Nimrod Kamer

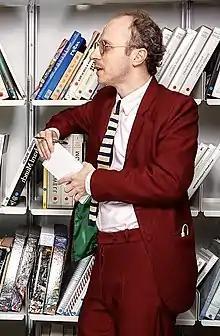
Kamer in 2018

Nimrod Kamer (born 1981) is a comedy writer, gonzo journalist and club crasher based in London.